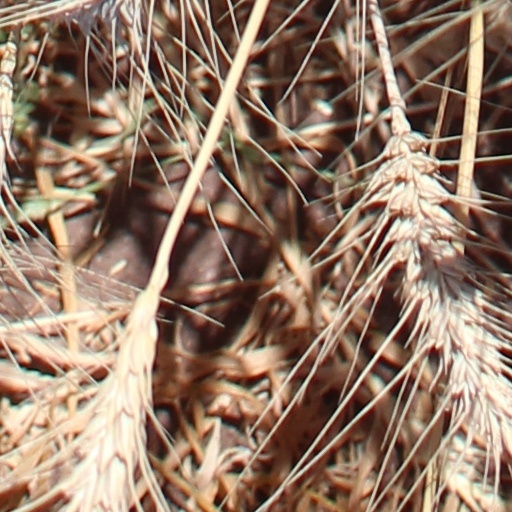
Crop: wheat